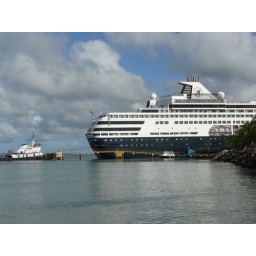
We saw our ship as we walked along the beach of Isla de Margarita in Venezuela.